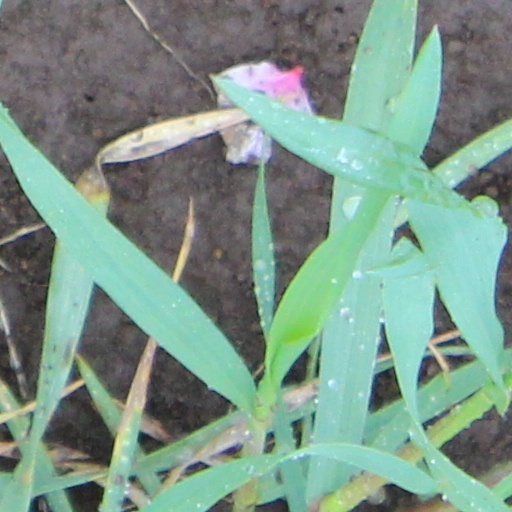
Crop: wheat